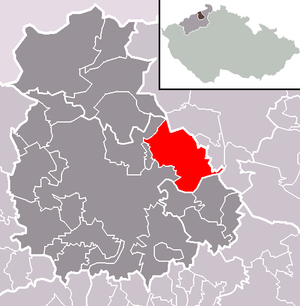
Povrly est une commune du district et de la région d'Ústí nad Labem, en Tchéquie. Sa population s'élevait à 2 205 habitants en 2018.